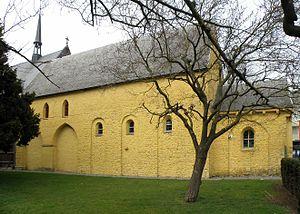
Looz (en néerl. Borgloon), prov. de Limbourg, Belgique. Anc. Chapelle du béguinage, dite aussi Chapelle de Graethem, sise Graethempoort. Façade sud.
Le terme de béguinage peut désigner soit une communauté autonome de religieuses, en particulier en Europe du Nord, soit un ensemble de bâtiments intégrés, généralement construits autour d'une cour arborée, hébergeant une telle communauté, et comprenant non seulement les installations domestiques et monastiques, mais aussi des ateliers utilisés par la communauté, et une infirmerie.
Cette page regroupe une partie des monuments classés de la ville de Looz.